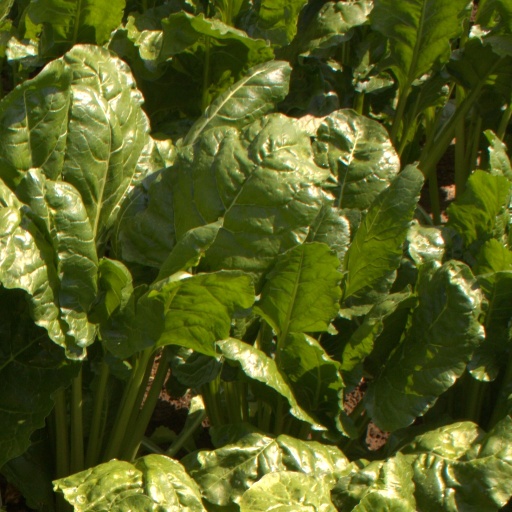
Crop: sugar beet